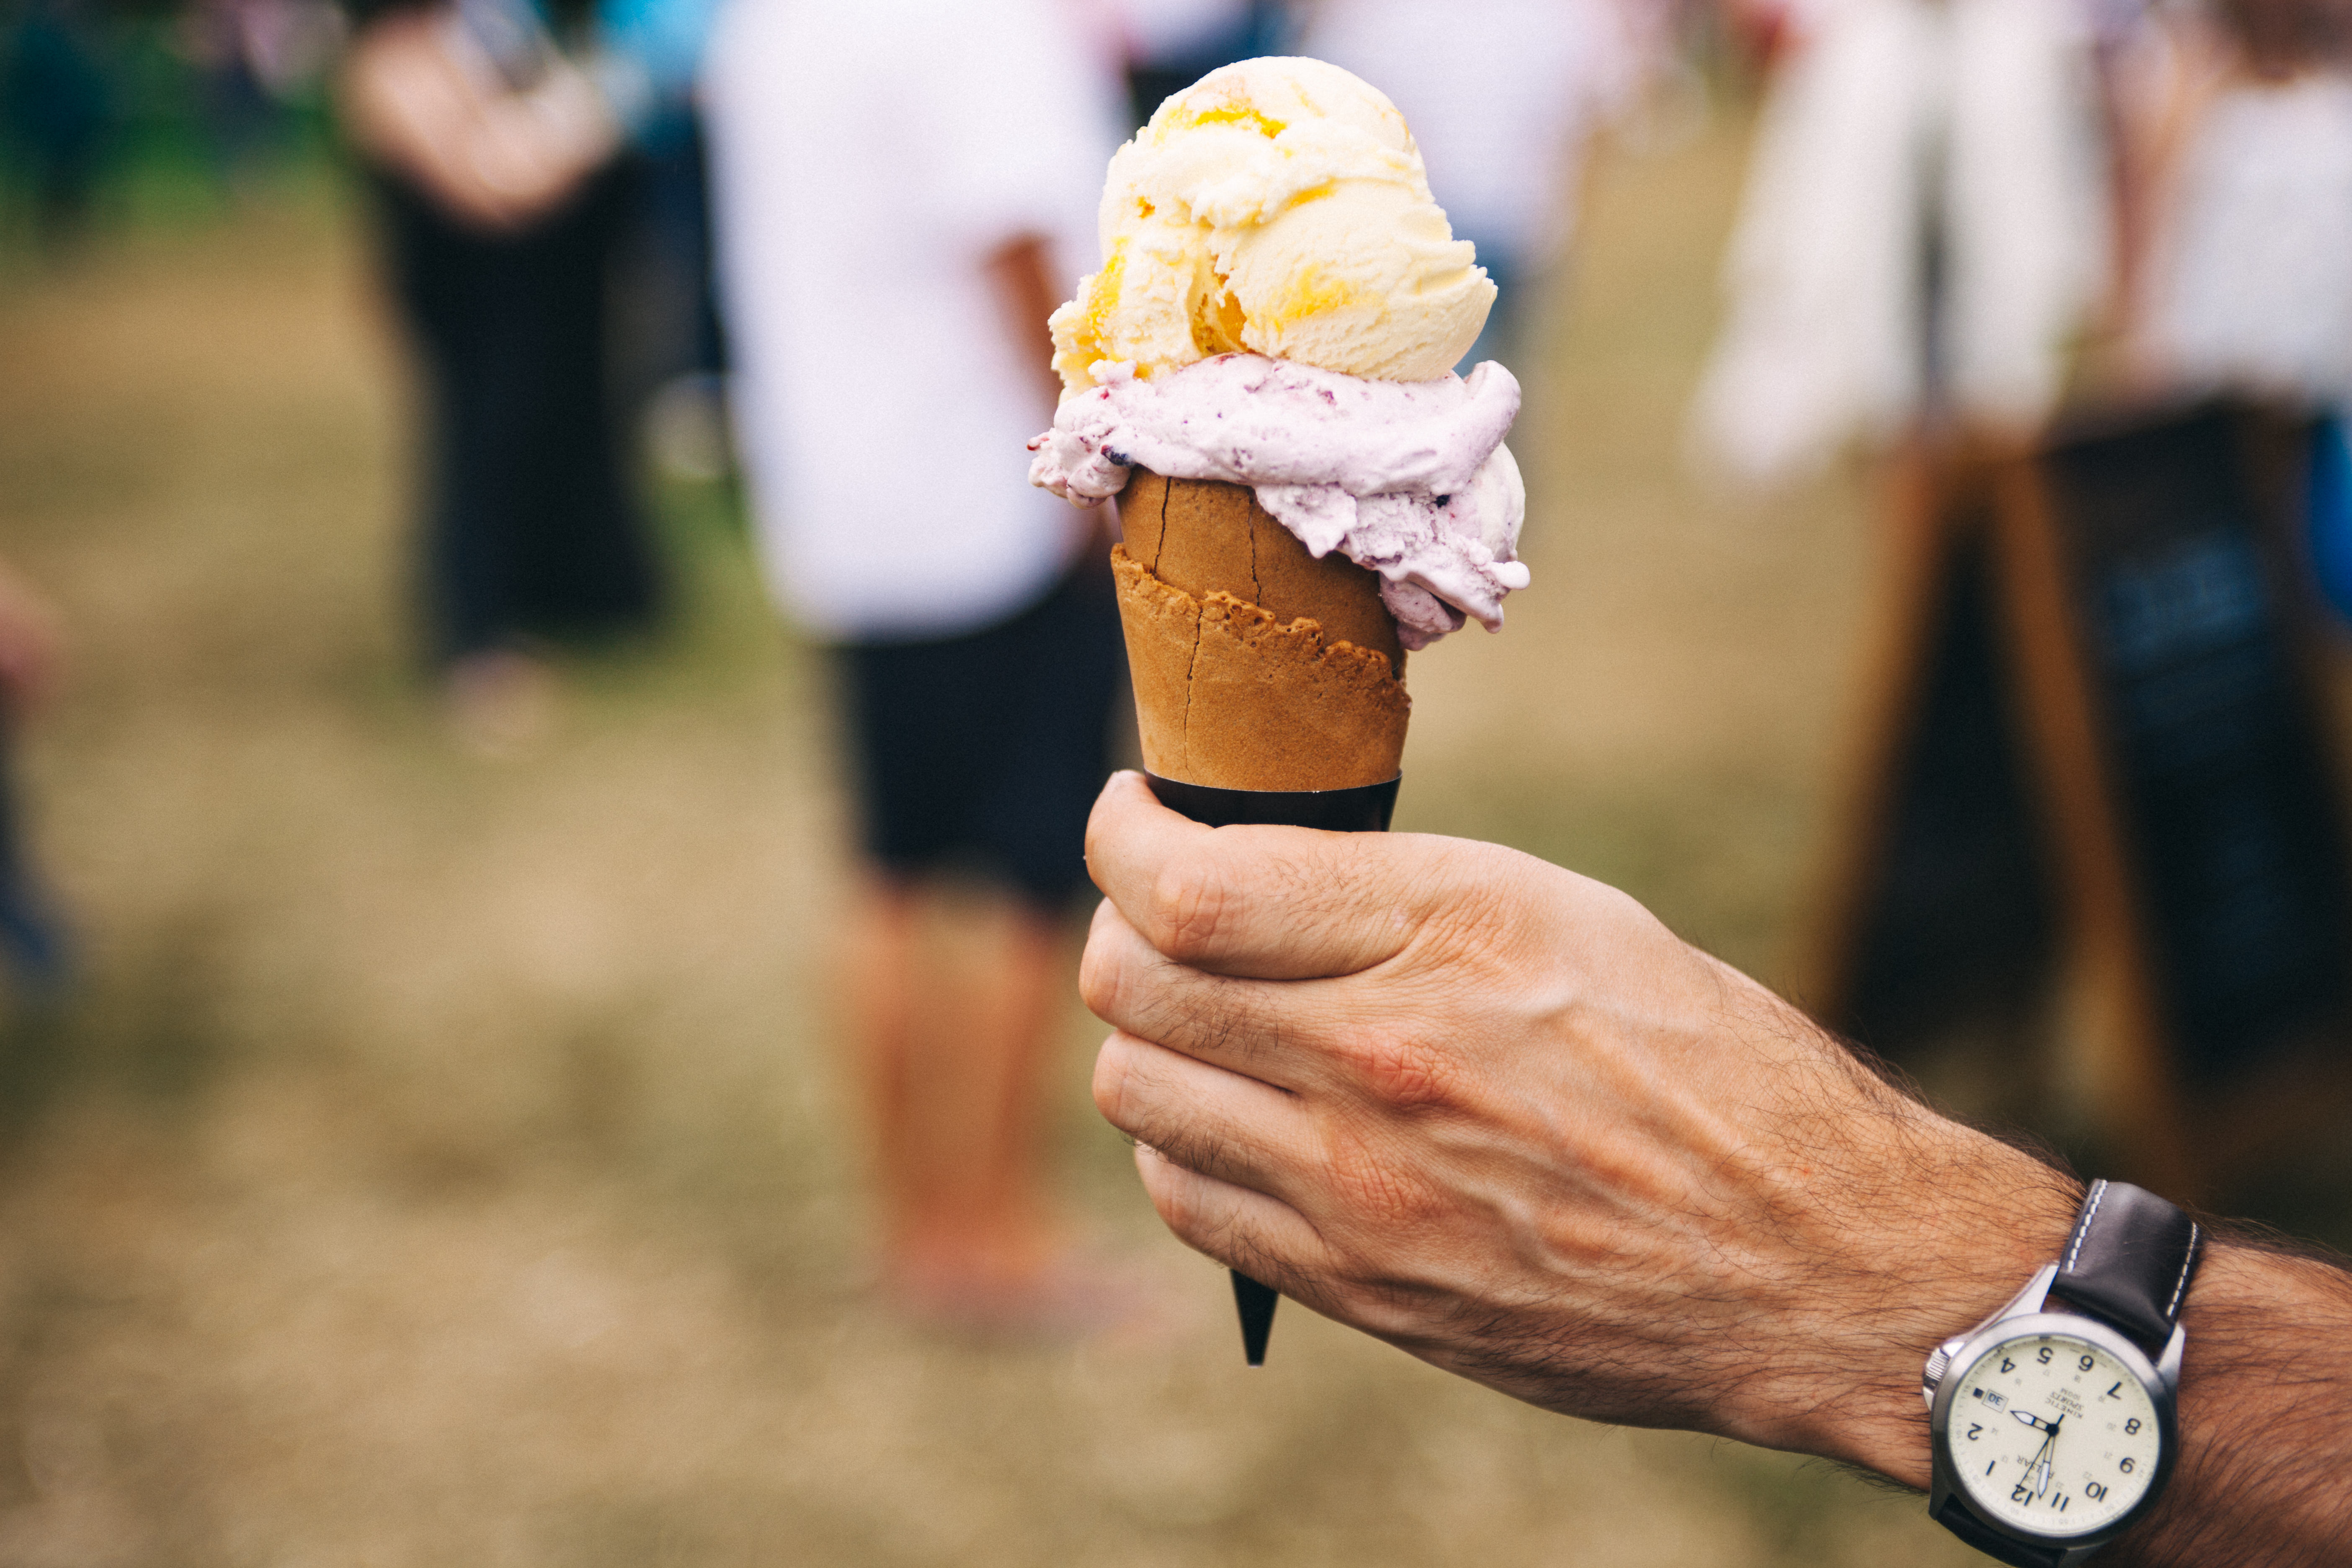
hand, man, male, food, spring, macro, cone, child, dessert, icecream, wristwatch, sweets, public domain images